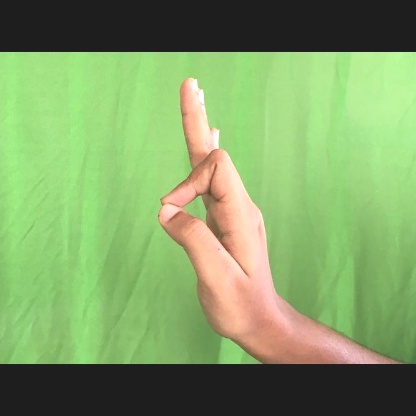
Mudra: Aralam